Angel Tales

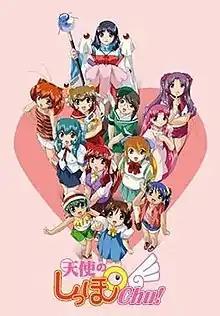
Japanese cover of season 2, "Tenshi no Shippo Chu!"

is a Japanese anime television series animated by Tōkyō Kids. The series was broadcast by the anime television network, Animax across its respective networks worldwide, including Southeast Asia, East Asia and South Asia, in English and other languages.